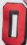
Number: 0